GB News

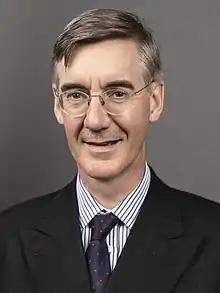
Jacob Rees-Mogg was one of the high-profile presenters joining the channel in 2023

GB News commenced broadcasting at 20:00 BST on 13 June 2021. Neil launched the channel by saying "We are proud to be British – the clue is in the name", and after the opening night was said to be "jubilant" that his programme had "out-rated Sky News and BBC News Channel combined".